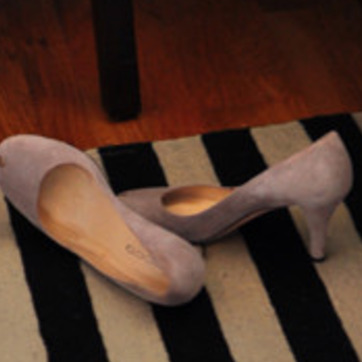
Material: carpet